Demographics of the Maldives

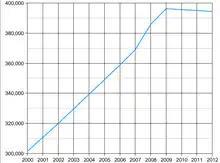
Demographics of the Maldives, from 2000 to 2012

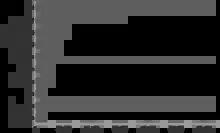
Population by locality (2012)

The total fertility rate differs greatly from as low as 2.05 children per woman in Malé to a maximum of 3.88 children in Faafu.